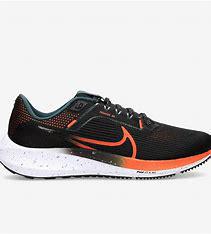
Brand: Nike
Model: Pegasus 41